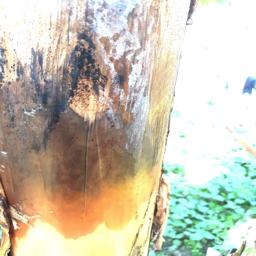
Label: PSEUDOSTEM WEEVIL